George Alexander Gale

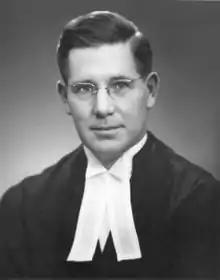

George Alexander Gale, (June 24, 1906July 25, 1997) was a Chief Justice for the province of Ontario, Canada from 1967 until his 1976 retirement from that post.